Warner & Swasey Company

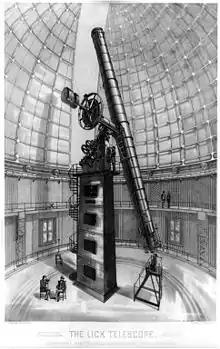
Warner & Swasey designed and built the Lick Observatory refractor, shown here in an 1889 drawing. Alvan Clark & Sons made the 36-inch objective lens.

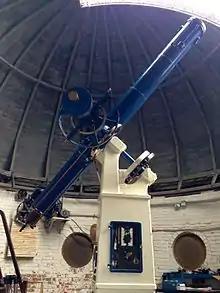
The Irving Porter Church Memorial Telescope (built in 1922) on its original Warner & Swasey mount. The 12" objective lens was polished by Brashear Co.

The first Warner & Swasey telescope, built in 1881, was sold to Beloit College for its new Smith Observatory and had a 9.5-inch lens made by Alvan Clark & Sons. Among the notable instruments the company built were the telescopes for Lick Observatory (1888, 36-inch, refracting); the United States Naval Observatory (1893); Yerkes Observatory (according to the 50th-anniversary book, this was a 40-inch refracting telescope completed in time for display at the World's Columbian Exposition of 1893, although its installation at Yerkes was apparently in 1897); and Canada's Dominion Astrophysical Observatory (1916, 72-inch, reflecting). In 1919, the company's founders donated their private observatory in East Cleveland, Ohio to Case Western Reserve University. Today's Warner and Swasey Observatory grew from that facility.